Michael Ratner

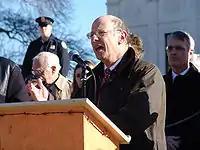
Press conference with Amnesty International and CCR in front of the US Supreme Court, 2006

Ratner taught law in the early 1970s at Columbia Law School and at Yale Law School.